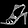
Label: Sandal